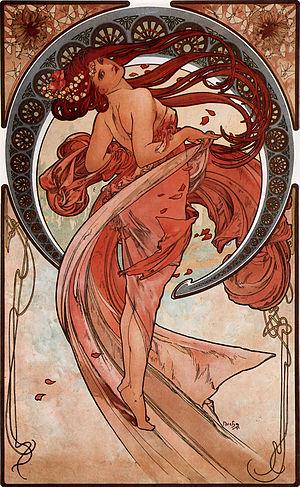
Le Système 4C est un rétroclone des règles du jeu de rôle Marvel Super Héros ; les règles sont mécaniquement très semblables mais avec des simplifications et des changements formels dans le nom des traits des personnages, la forme des tables de résolution, etc.